Dodol

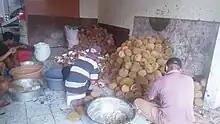
Peeling durians in a dodol factory at Tangerang. Durian has been used for dodol flavour since ancient Java

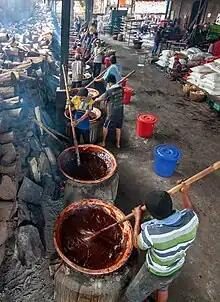
Traditional Betawi dodol making in Tangerang near Jakarta

The term "Dodol" is a word that comes from the Javanese word "Dodol", from the Old Javanese word "Dodol" or "Dwadwal" 'a snack made from sticky rice flour and sugar'. At that time dodol was made using the main ingredients of brown coconut sugar, rice flour and additional flavouring agent such as durian. In the royal banquets during the ancient Mataram Kingdom circa 8th to 11th century, dodol was served as a dessert described as brown-coloured sweet treat. Dodol is mentioned in the dated from the year 852 Saka or 930 CE, from the Medang Mataram Kingdom period, right side, line 23-24: ""nañjapan, kurawu, kurima, asam, dwadal, kapwa madulur malariḥ"" (and snacks, such as "kurawu", "kurima", tamarind, dodol, all are illuminated and approached).